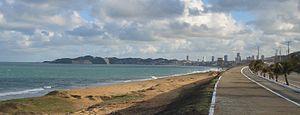
Natal est une ville brésilienne, capitale de l'État du Rio Grande do Norte, située au bord de l'océan Atlantique dans la région Nord-Est.